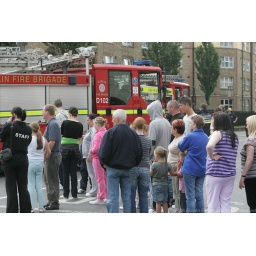
An explosion in an apartment block blows out window and contents acrA gas explosion in an apartment block blows out window and contents across road